Aves Ridge

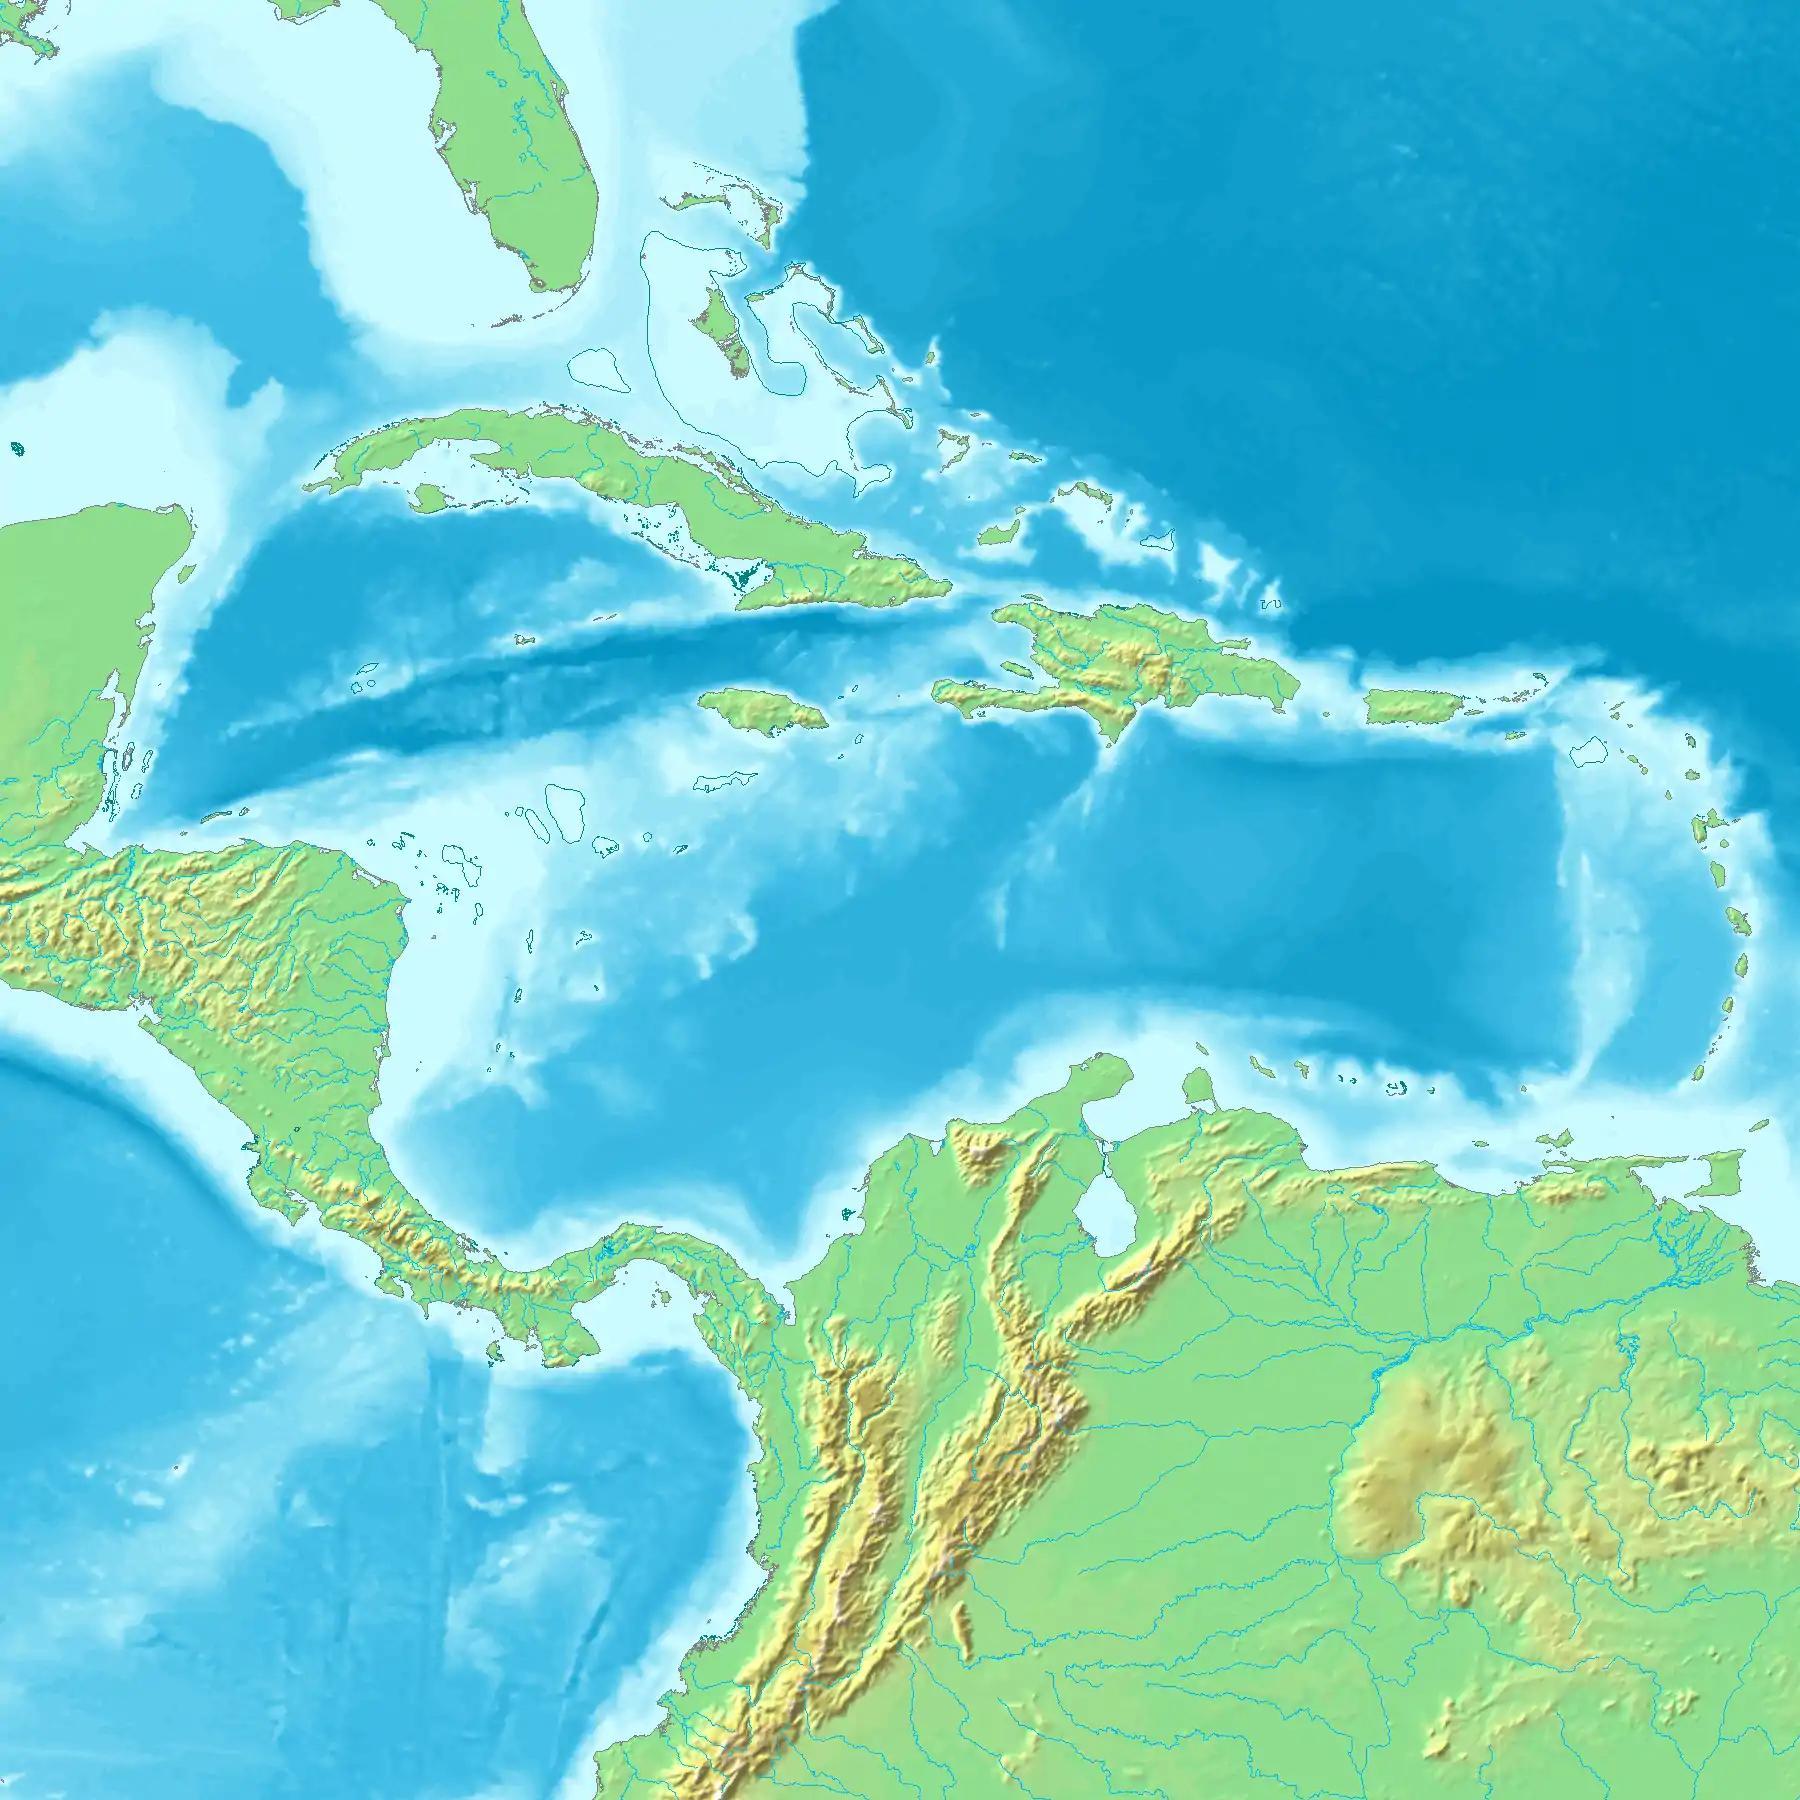
Topographic/bathymetric map of the Caribbean, with the Aves Ridge to the west of the Lesser Antilles

The Aves Ridge is a ridge in the eastern Caribbean Sea. It runs in a north-south direction, approximately 250 km west of the Lesser Antilles Volcanic Arc. It is mostly under water, but it reaches the surface in the north as Aves Island and in the south as La Blanquilla Island. Most geologists believe that the Aves Ridge originated as a volcanic arc which is now extinct, though its width poses a problem; the date of its origin is generally placed in the Cretaceous. The GAARlandia hypothesis posits that the Aves Ridge was above sea level for a short time around 33 million years ago (around the Eocene–Oligocene boundary), allowing South American land animals to expand to the Greater Antilles.